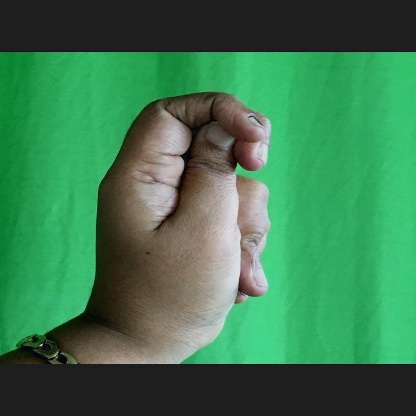
Mudra: Katakamukha